Château de Lacoste

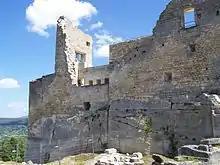
Ruins of the Château de Lacoste, one of three residences of the Marquis de Sade in Vaucluse

The Château de Lacoste or La Coste is a ruined castle in the commune of Lacoste in the Vaucluse department in southern France.